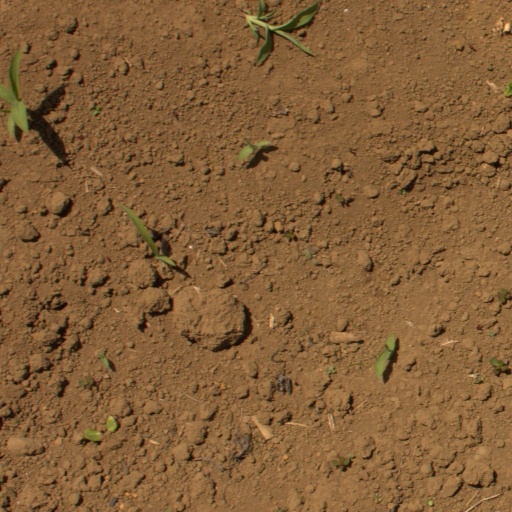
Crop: Jerusalem artichoke